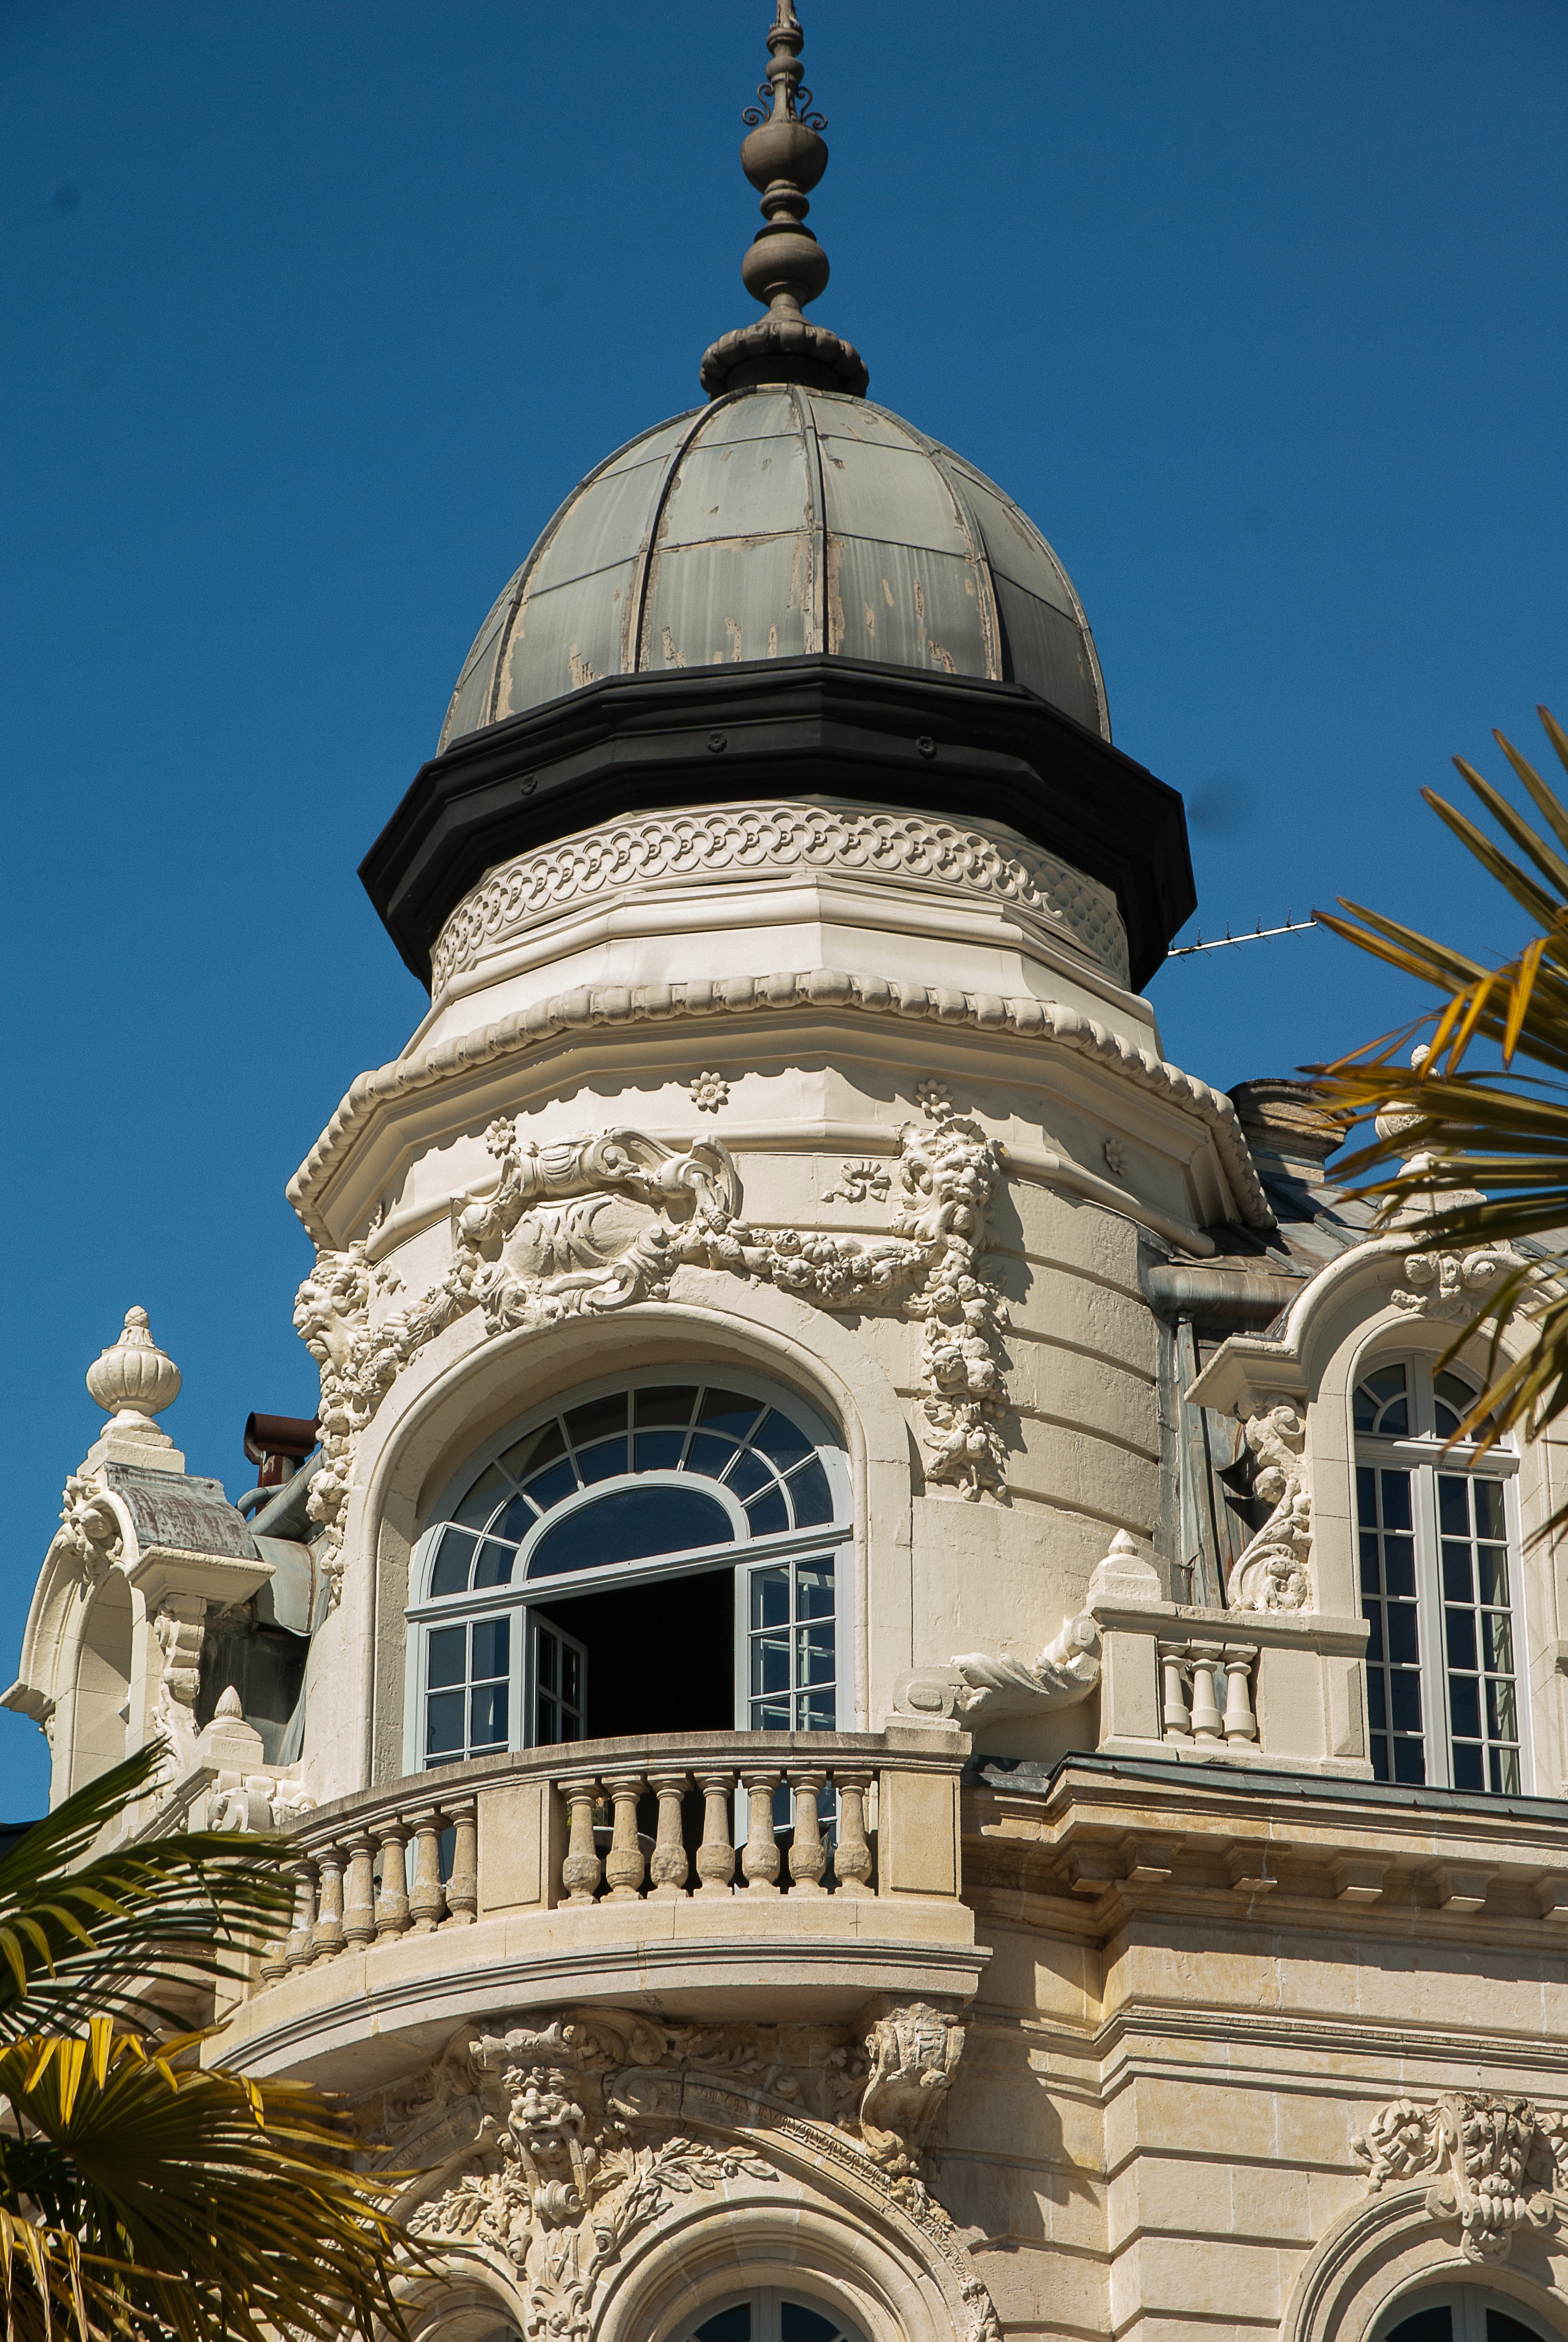
architecture, building, balcony, tower, landmark, facade, church, cathedral, place of worship, basilica, dome, pau, b arn